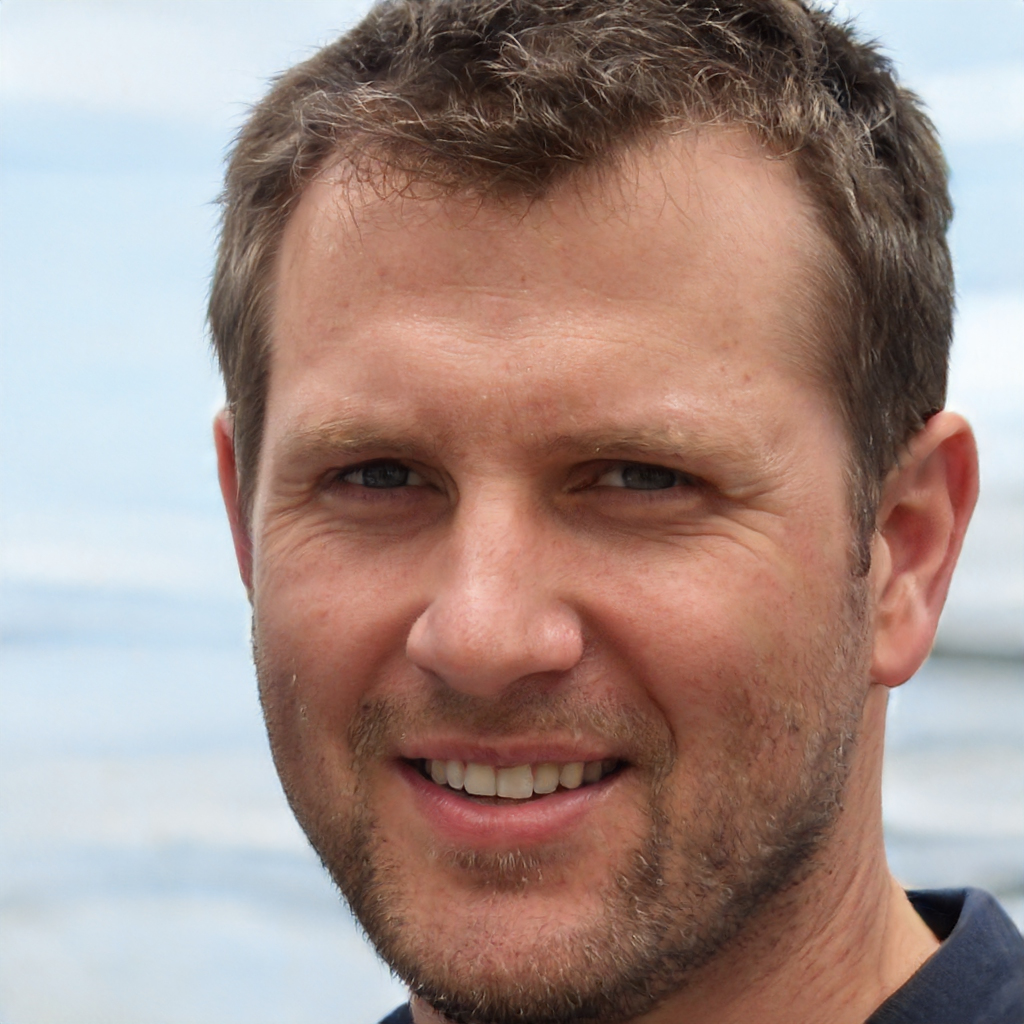
Gender: Male